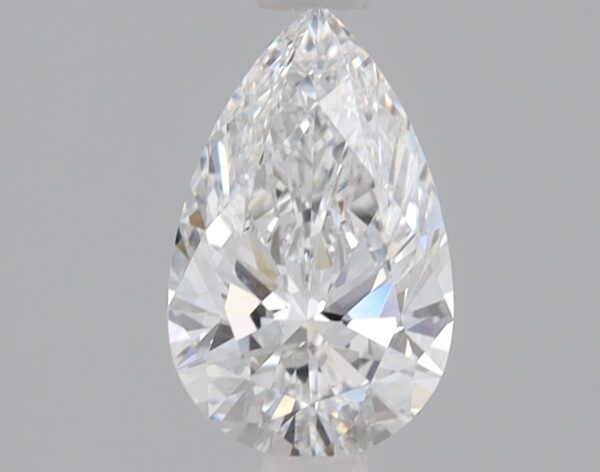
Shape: pear
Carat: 0.82
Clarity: VS2
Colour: D
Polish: EX
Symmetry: EX
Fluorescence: NONE
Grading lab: IGI
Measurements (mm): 8.47 x 5.28 x 3.17